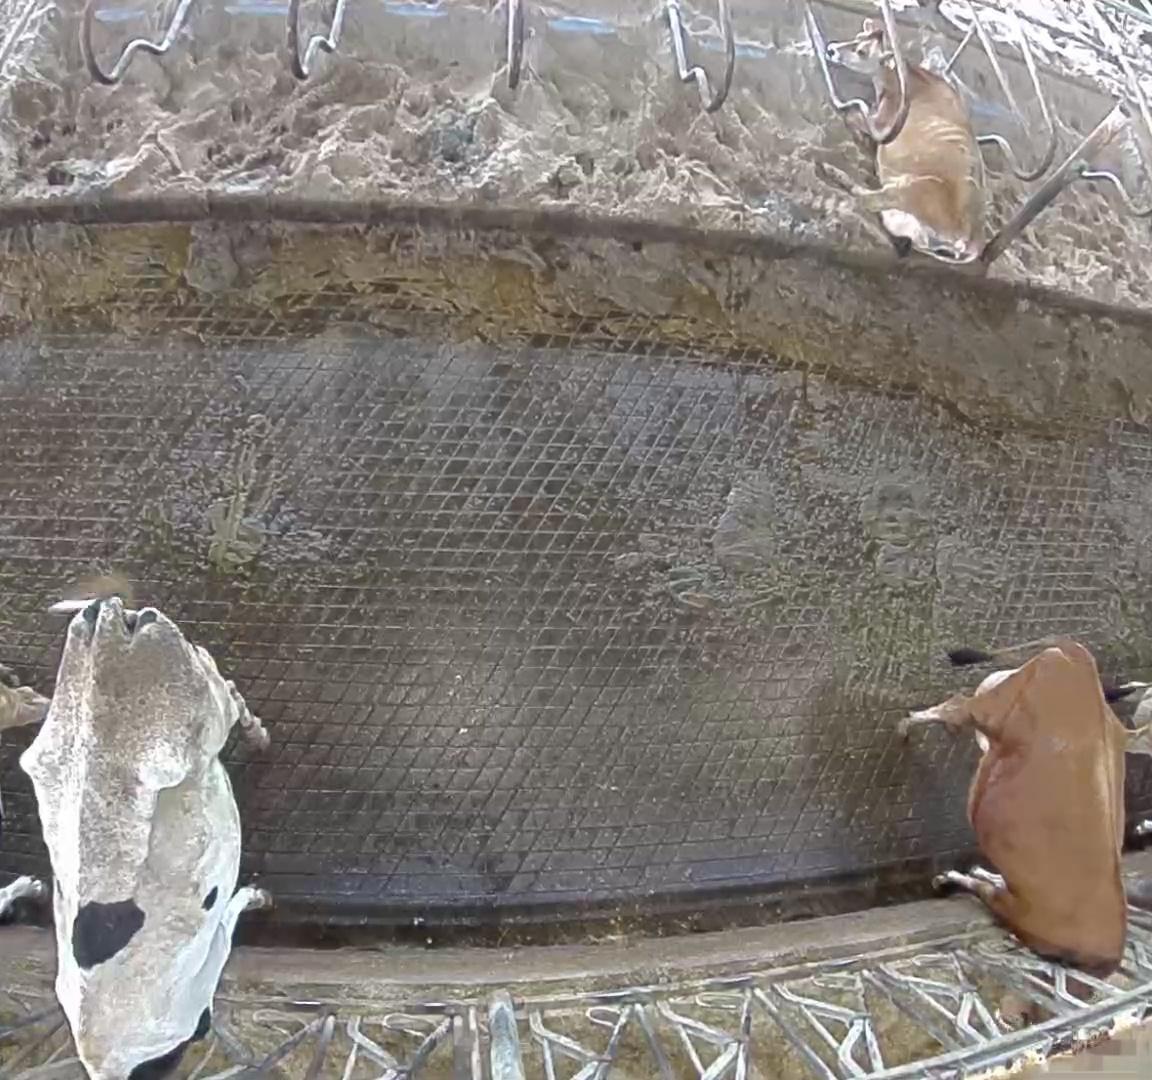
Number of cows: 5